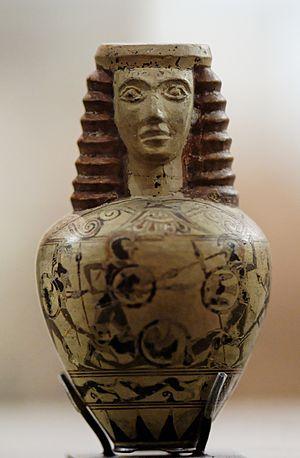
Registre supérieur